Akiva Nof

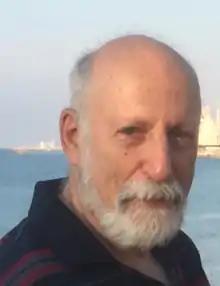
Nof in November 2017

Akiva Nof (born 2 December 1936) is an Israeli poet and songwriter, composer, politician, lawyer and a journalist, who served three terms as a member of the Knesset between 1974 and 1984.